Ethanol fuel in Brazil

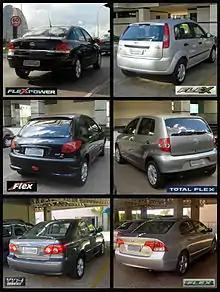
Six typical Brazilian flex-fuel models from several car makers, popularly called "flex" cars, that run on any blend of hydrous ethanol (E100) and gasoline (E20 to E25)

Brazil is the world's second largest producer of ethanol fuel. Brazil and the United States have led the industrial production of ethanol fuel for several years, together accounting for 85 percent of the world's production in 2017. Brazil produced 26.72 billion liters (7.06 billion U.S. liquid gallons), representing 26.1 percent of the world's total ethanol used as fuel in 2017.